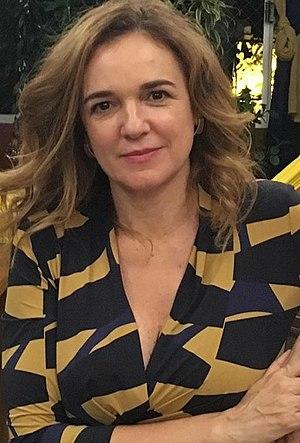
Sandra Corveloni est une actrice brésilienne ayant remporté le prix d'interprétation féminine au Festival de Cannes 2008 pour le rôle de Cleuza dans Linha de passe.